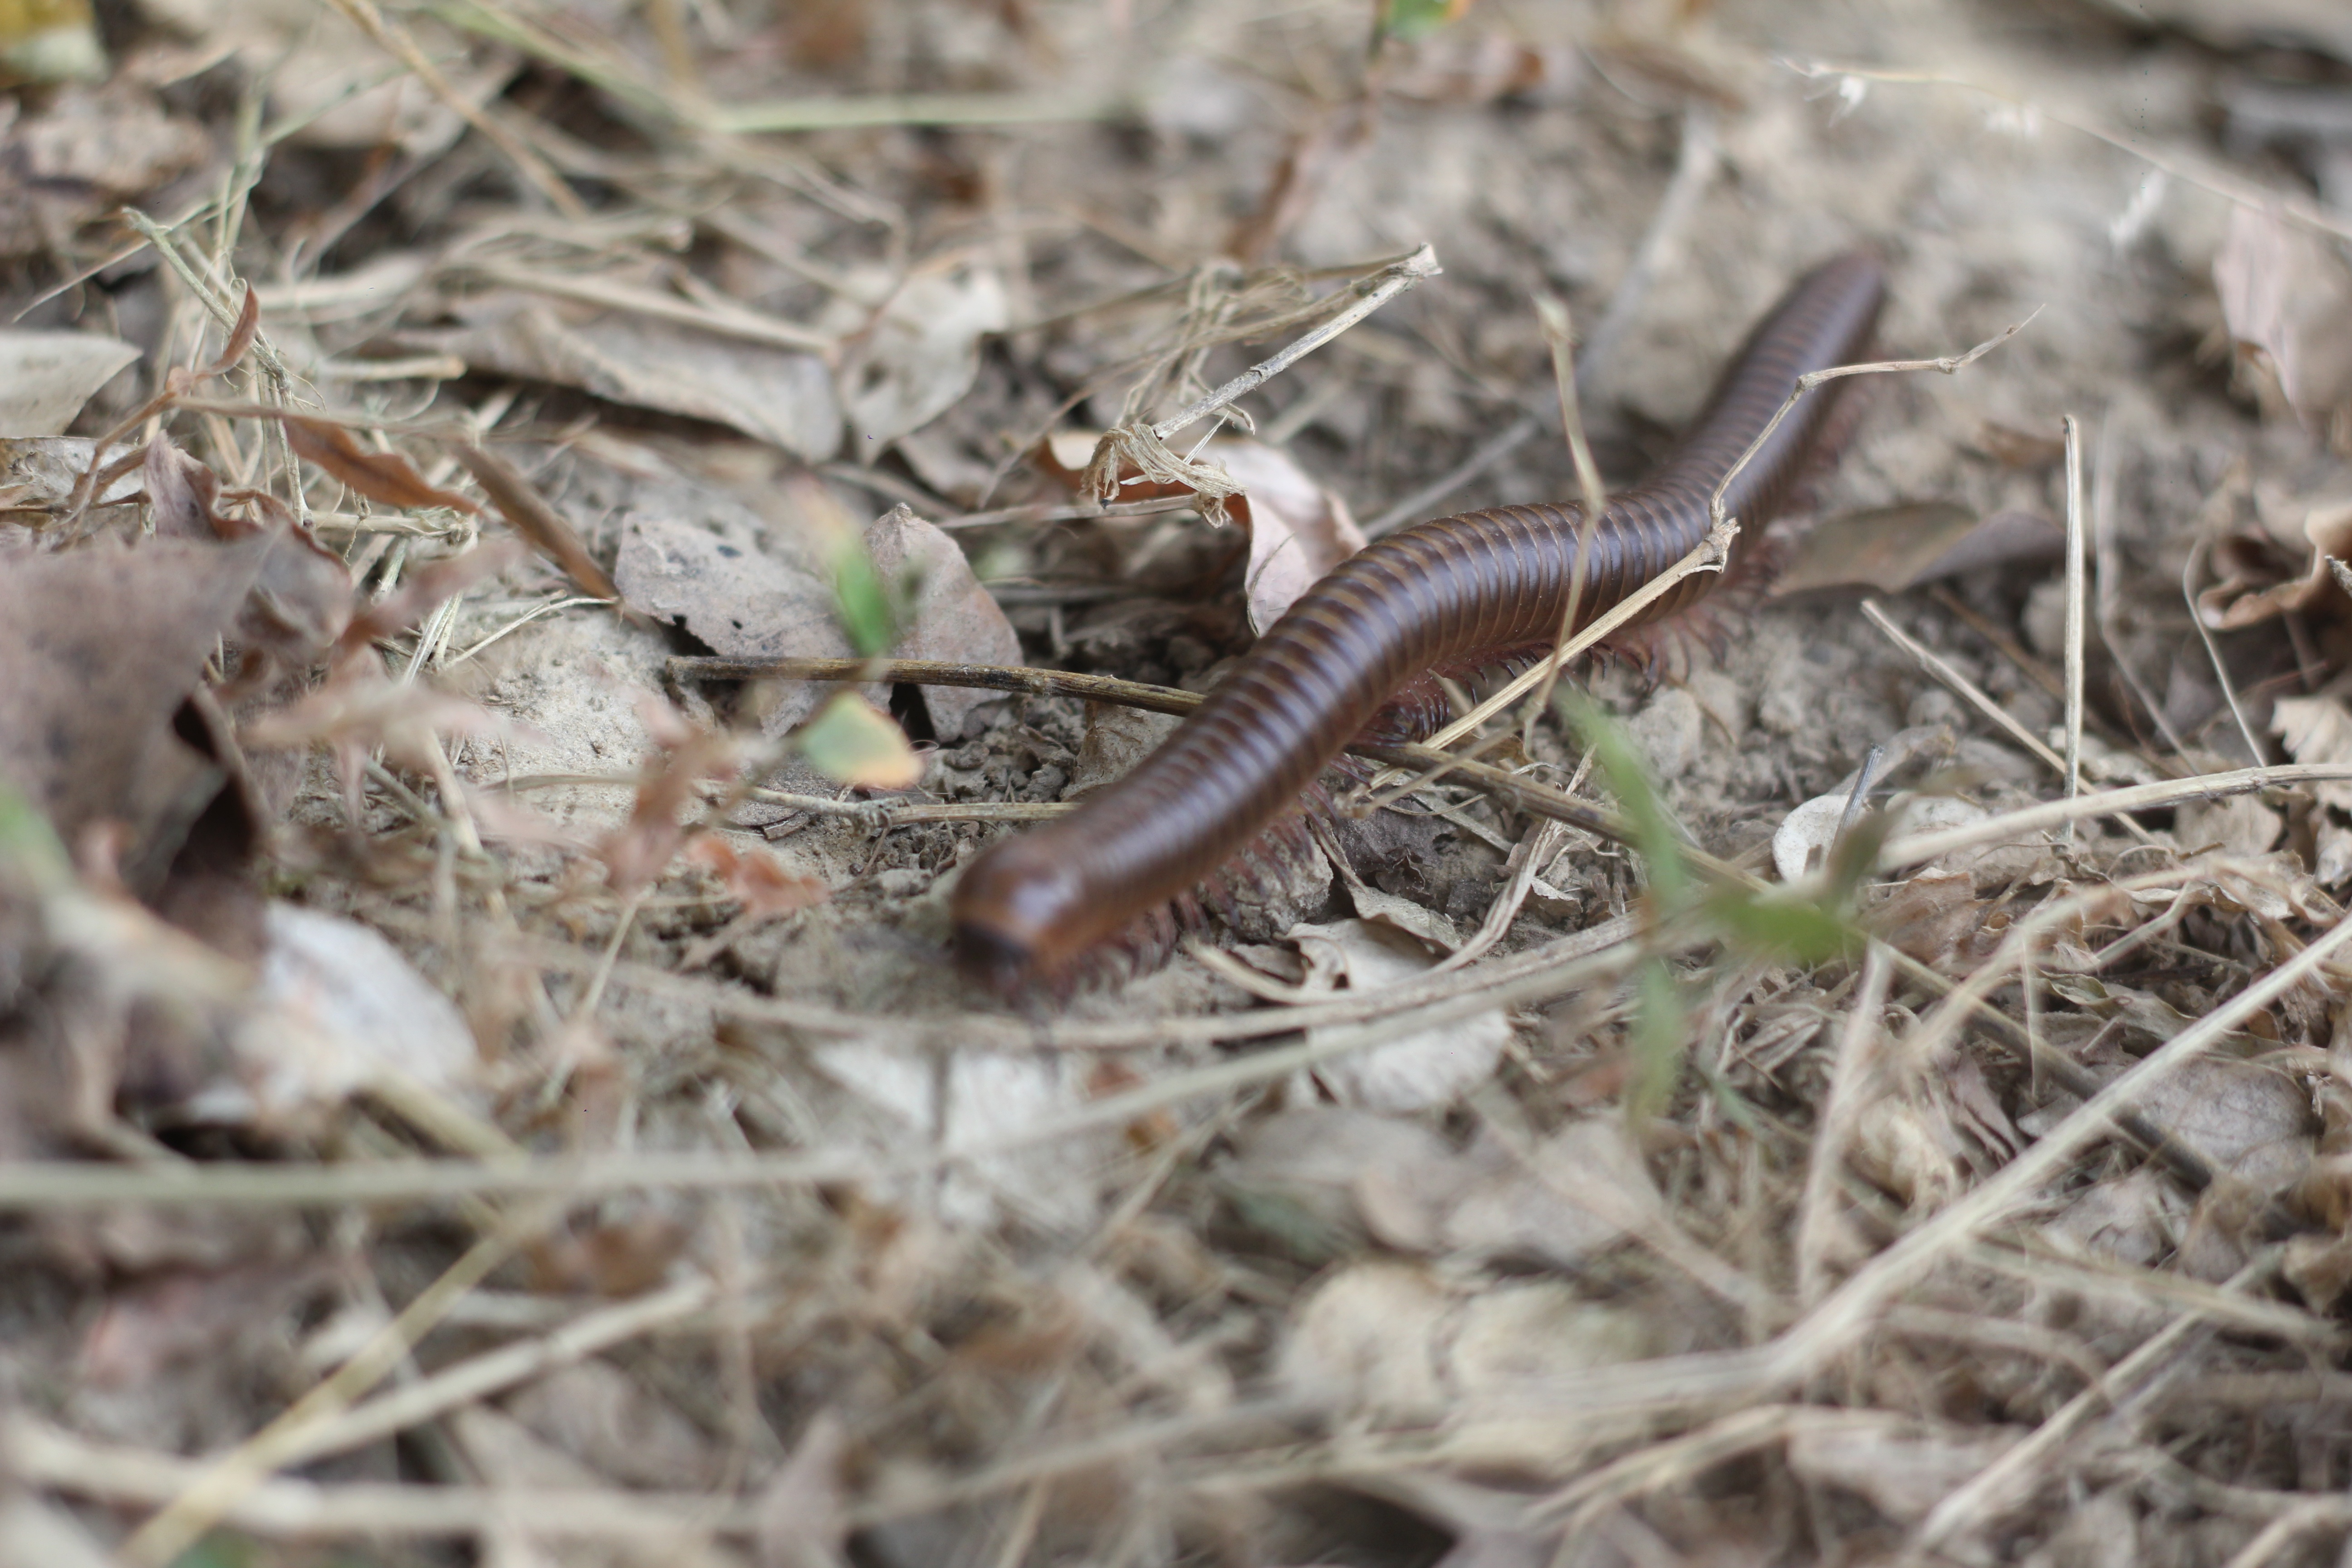
wildlife, reptile, fauna, invertebrate, snake, scaled reptile, lacertidae